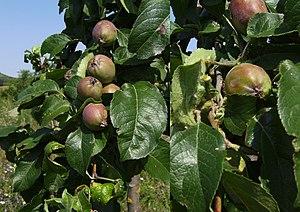
L'éclaircissage consiste à réduire les plants d'un semis, les fleurs ou les fruits d'un arbre pour favoriser la croissance des autres.